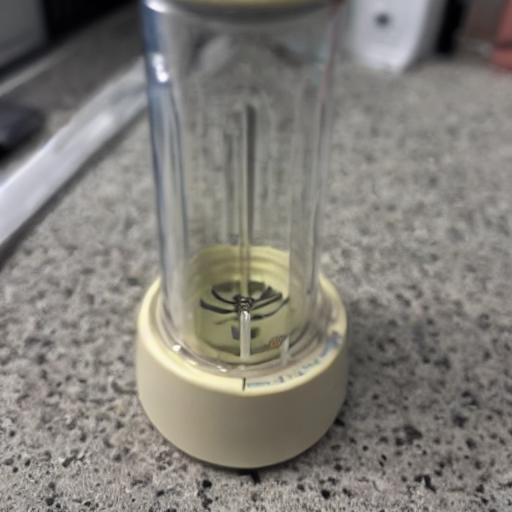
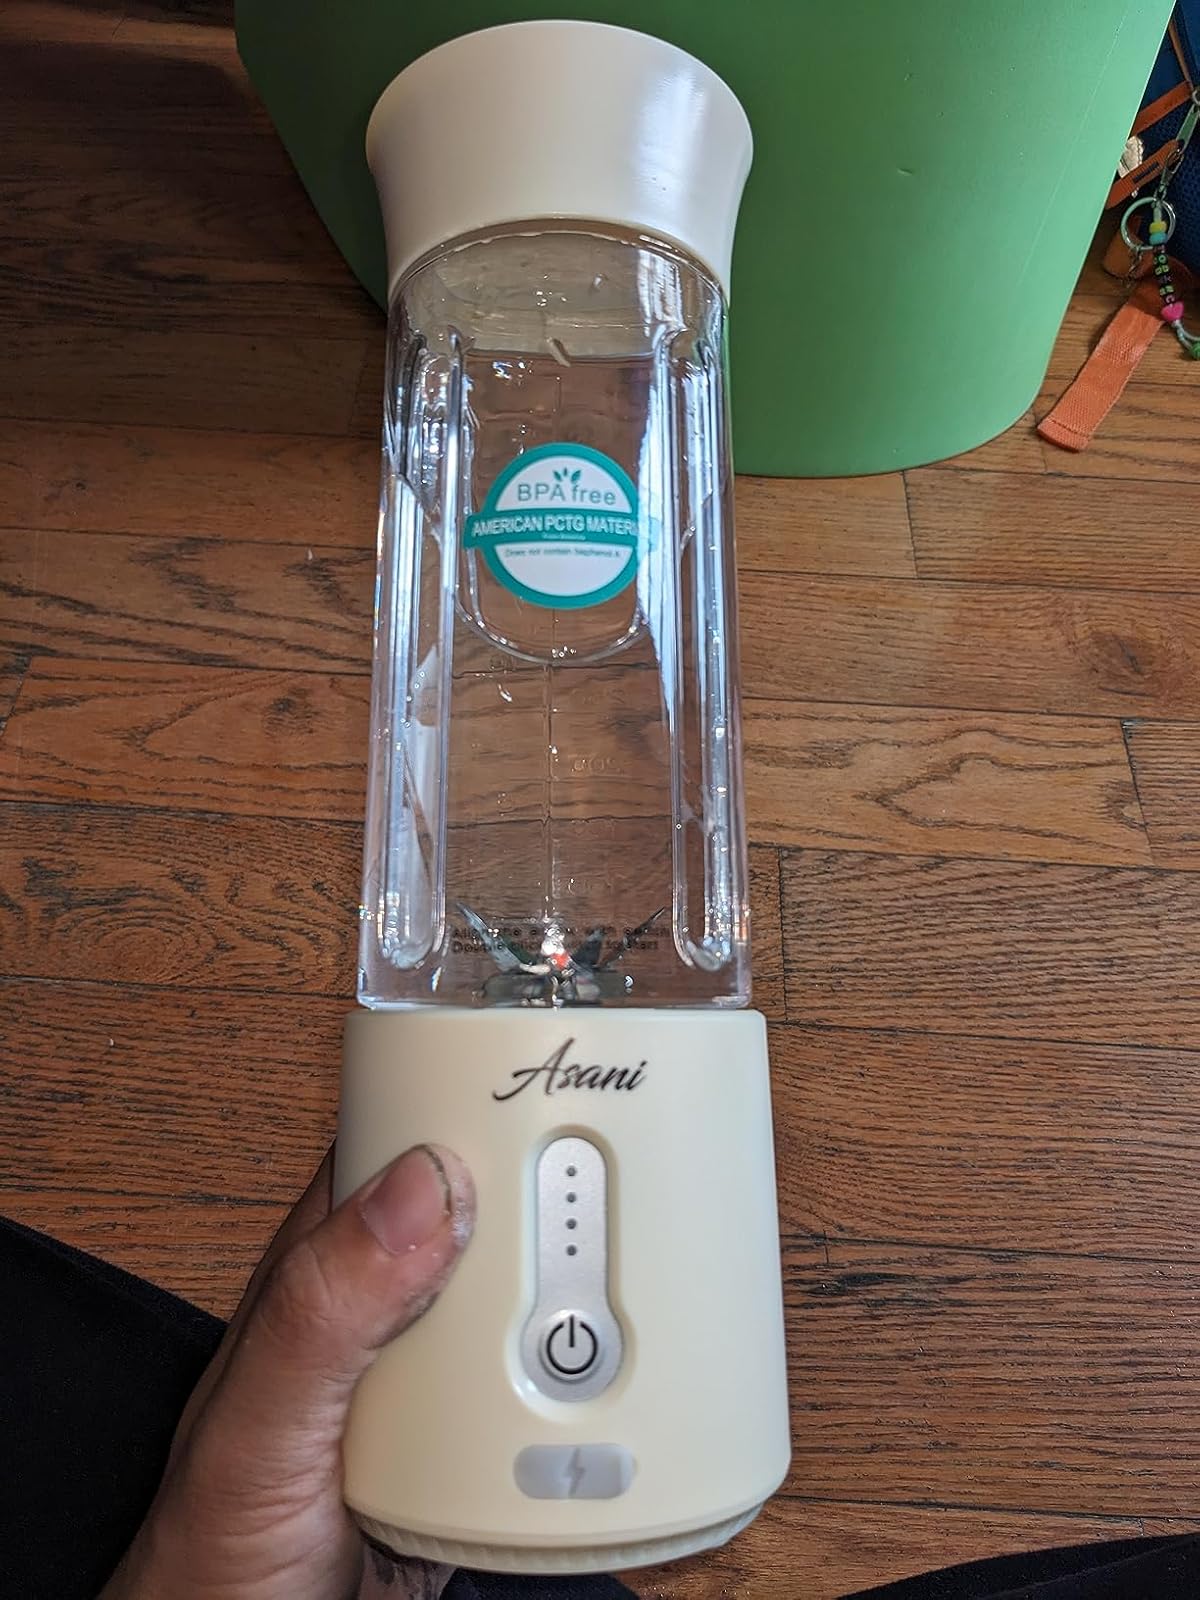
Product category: items_blender
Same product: no